The Sword of Moses (novel)

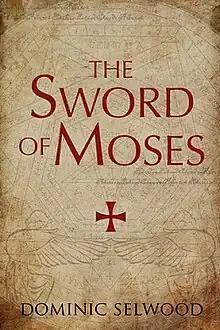
First edition

The Sword of Moses is a 2013 mystery detective thriller novel by the English historian and journalist Dominic Selwood. It is part one of the Ava Curzon trilogy.